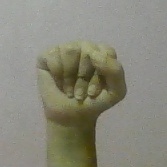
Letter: saad